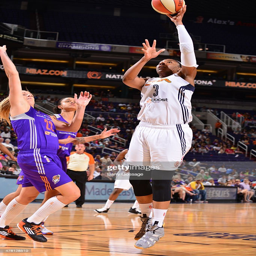
# shoots against basketball team .